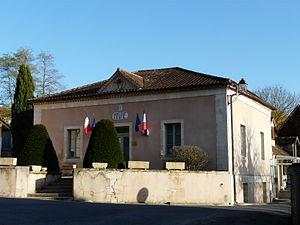
La mairie de Milhac-d'Auberoche, Dordogne, France.
Milhac-d'Auberoche est une ancienne commune française située dans le département de la Dordogne, en région Nouvelle-Aquitaine.